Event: Nepal Earthquake
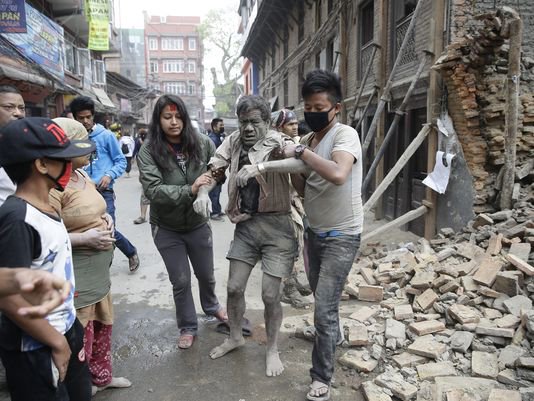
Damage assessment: damage